Philip Vian

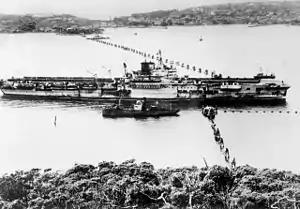
passing through the Sydney Harbour anti-submarine boom net in 1945. The blackened funnel is due to damage from a "kamikaze" attack.

In November 1944, Vian became the commander in charge of air operations of the British Pacific Fleet (Flag Officer Commanding, 1st Aircraft Carrier Squadron, British Pacific Fleet and Second in Command, British Pacific Fleet, in ). The first operations of Vian's new command were against Japanese oil and port installations in Sumatra (Operations "Cockpit", "Transom", "Lentil" and "Meridian"). These served to damage the enemy's capabilities, distract his attention from events elsewhere and provide experience for the British and Commonwealth crews in the procedures that they would use while working with the Americans in the western Pacific. The U.S. aircraft carrier, , participated in the training exercises and the first two operations. Vian was mentioned in despatches once again for "bravery, skill and devotion to duty". Once in the Pacific, the BPF operated as Task Force 57 from March 1945, providing air support for the American invasion of Okinawa (Operation Iceberg). Their role was to interdict the Sakishima Islands, suppressing Japanese air operations. Vian's carriers were externally resistant to the determined suicide attacks, returning to active service within hours. He was promoted to vice admiral on 8 May 1945.